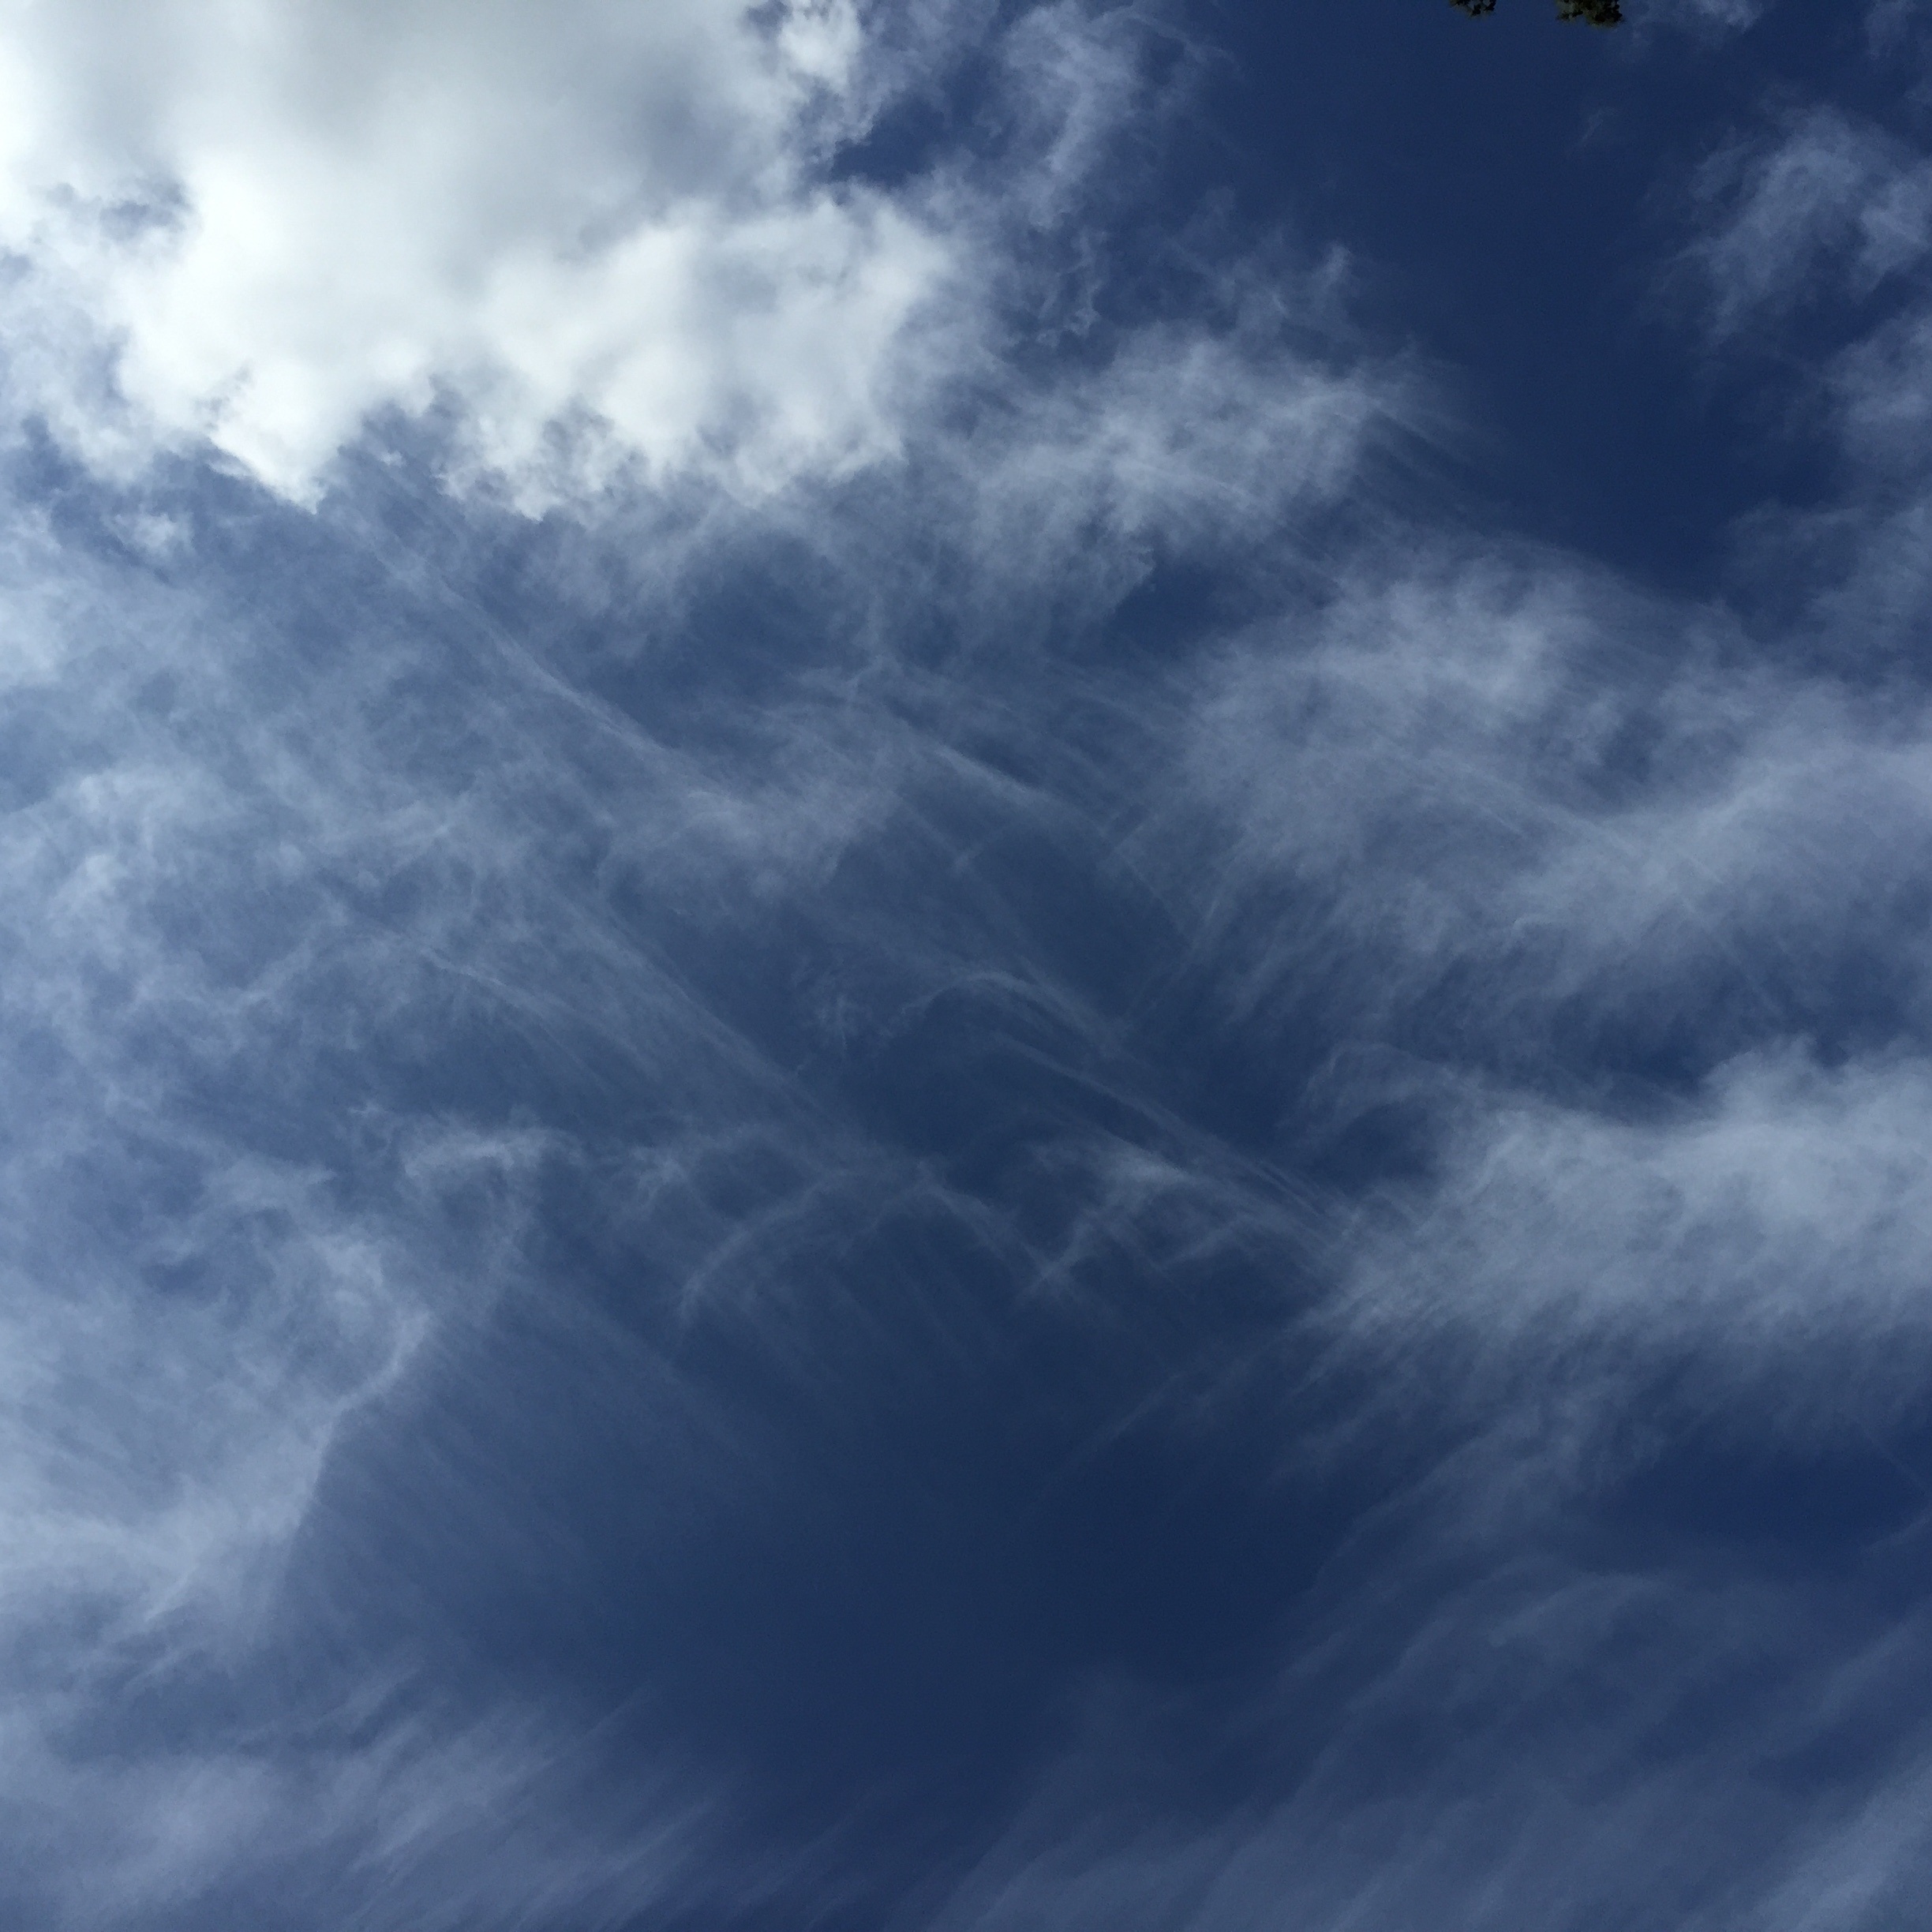
cloud, sky, sunlight, atmosphere, daytime, weather, cumulus, clouds, daylight, day, meteorological phenomenon, game texture, sky texture, atmosphere of earth